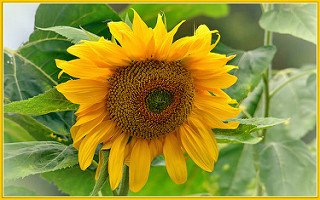
Flower: sunflower